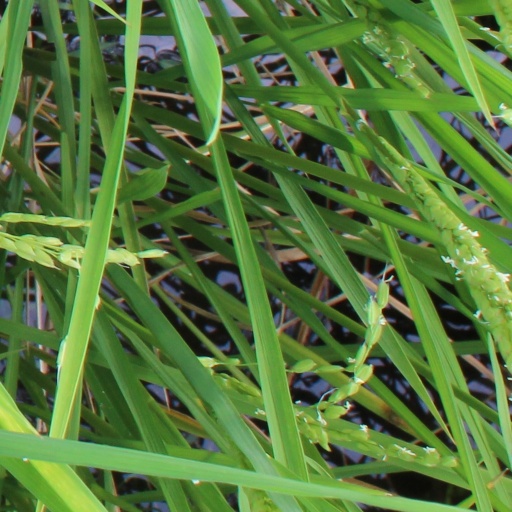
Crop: rice